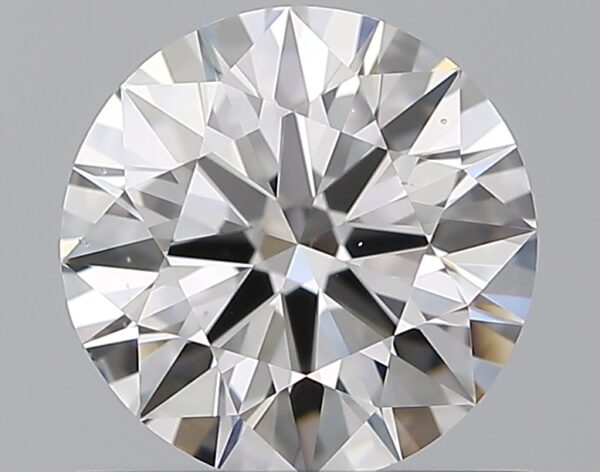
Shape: round
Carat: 0.8
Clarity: VS2
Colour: D
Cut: EX
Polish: EX
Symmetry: EX
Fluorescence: N
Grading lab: GIA
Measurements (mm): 6.02 x 6.05 x 3.65